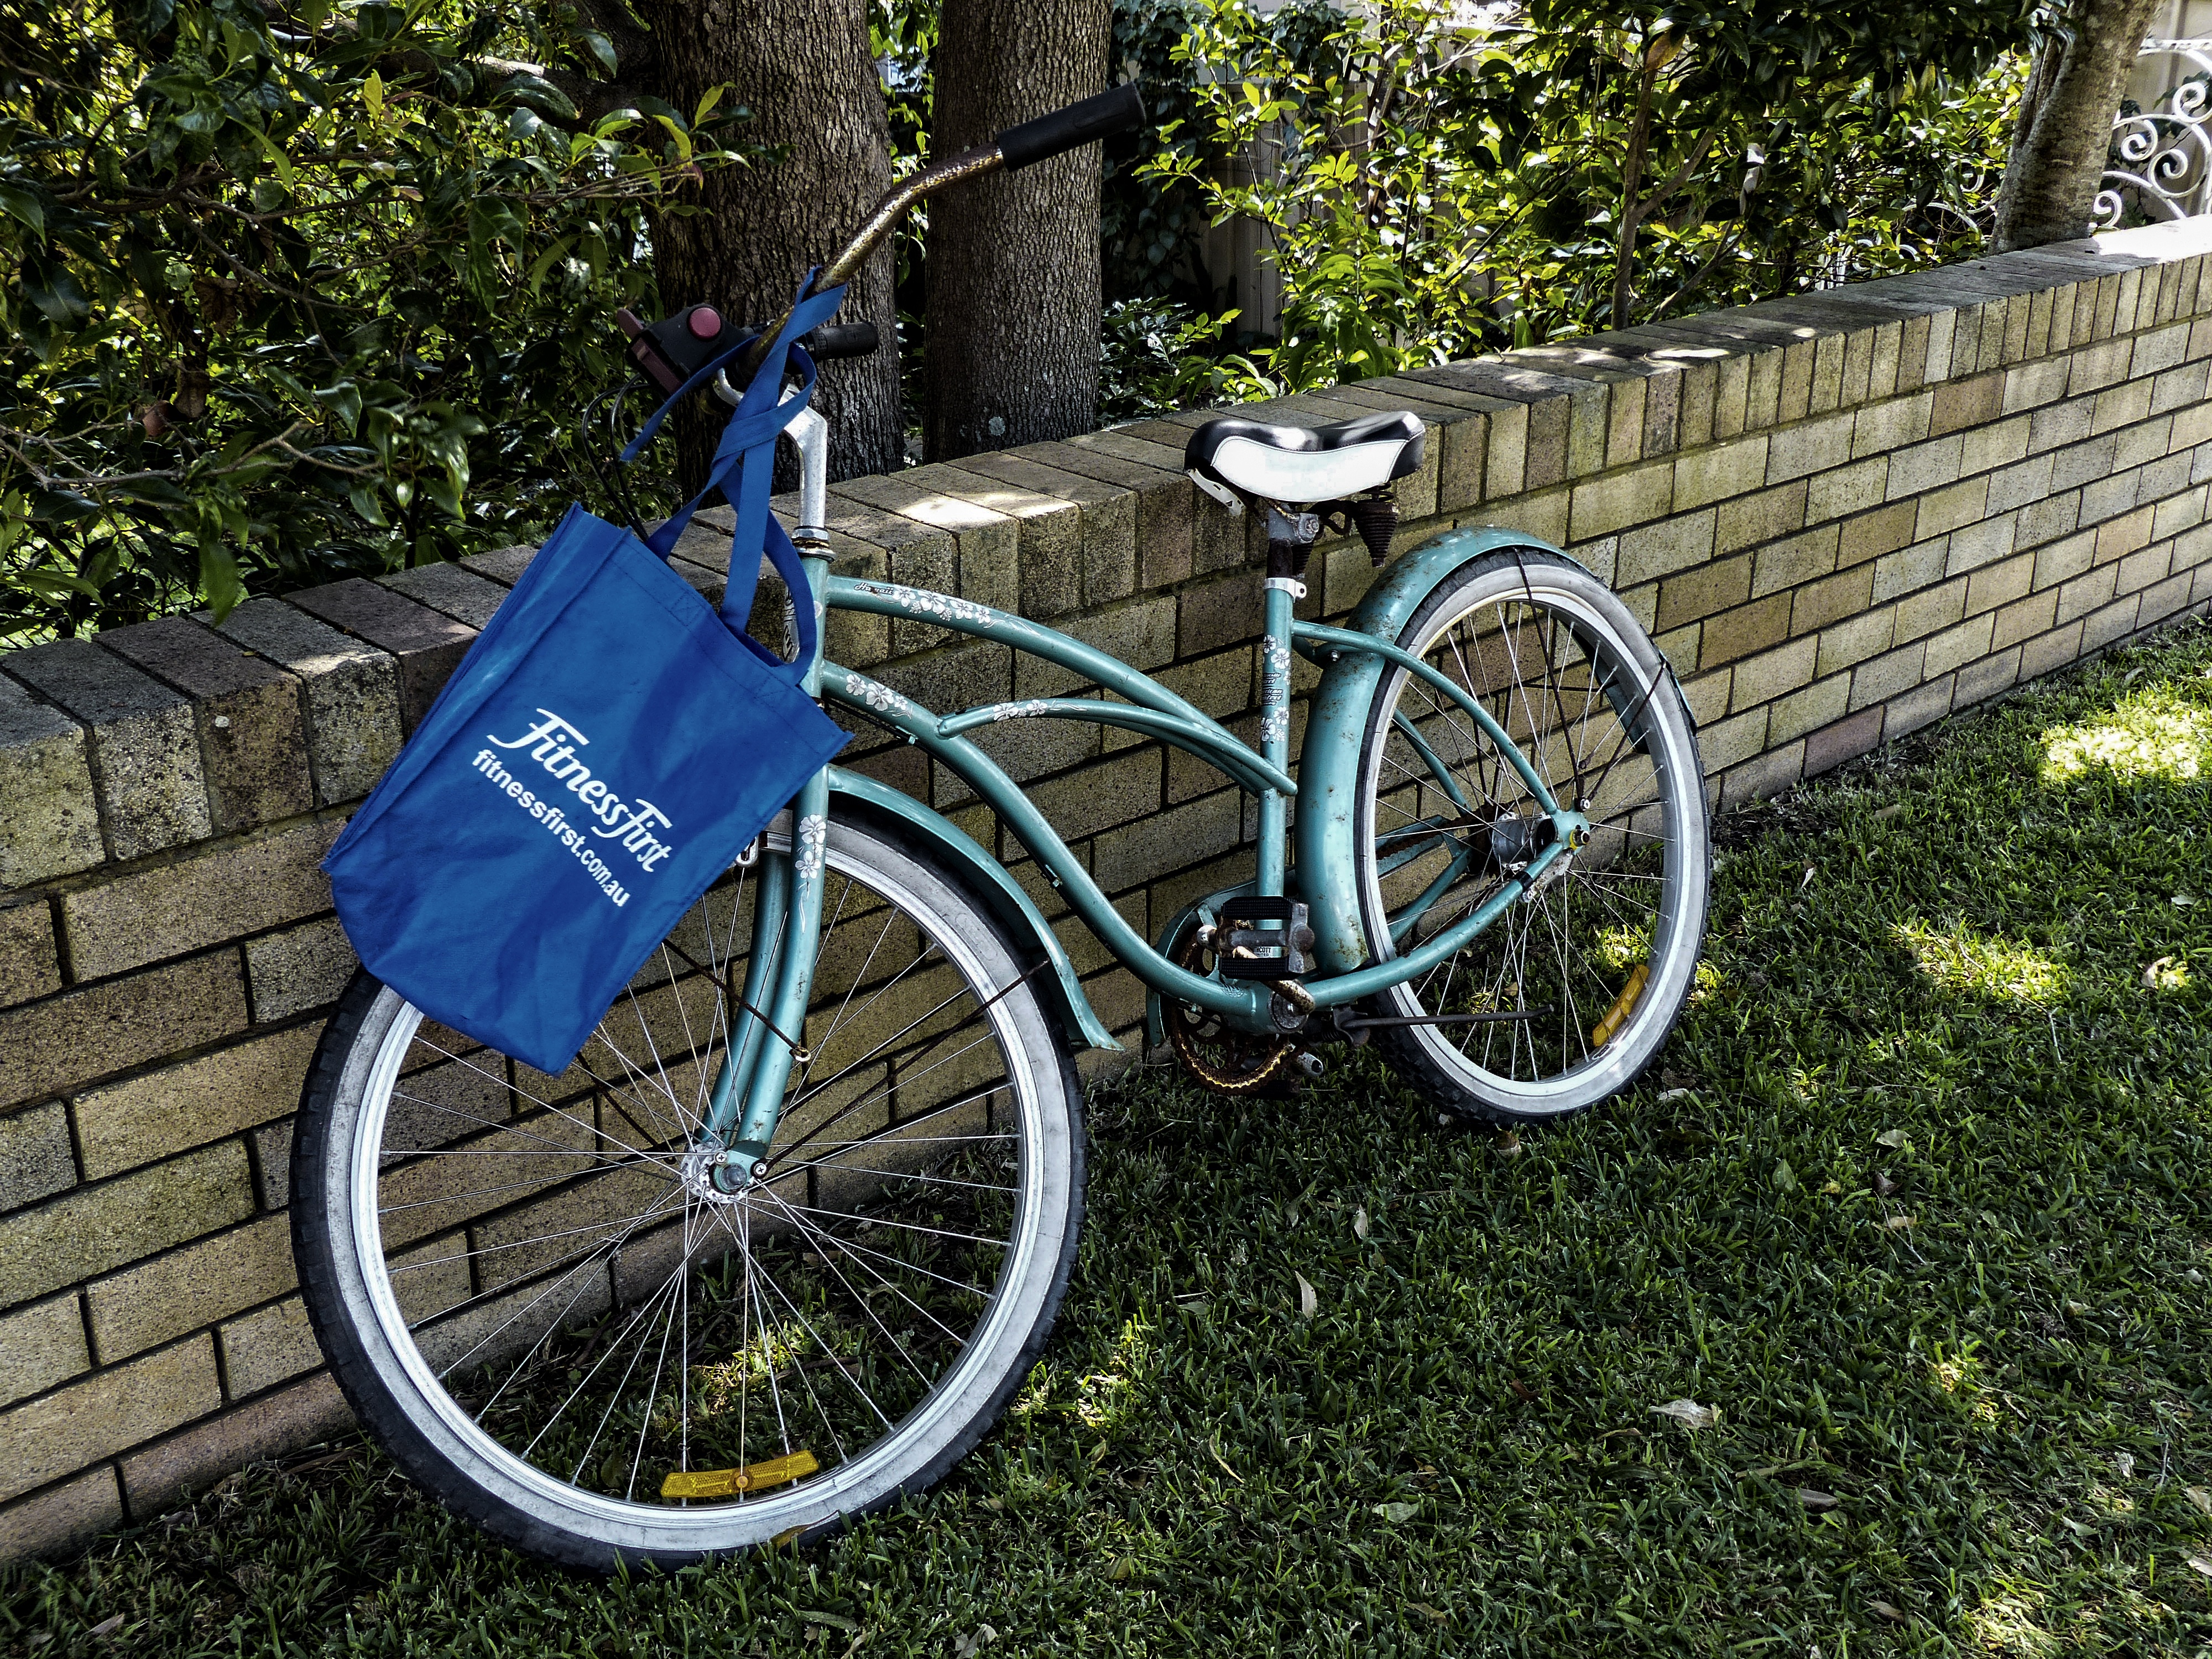
sport, vintage, wheel, old, bicycle, bike, vehicle, bag, blue, lifestyle, healthy, workout, activity, sports equipment, mountain bike, outdoors, cycling, saddle, exercising, style, active, freeride, two wheels, land vehicle, cycle sport, cyclo cross bicycle, bicycle racing, road bicycle, racing bicycle, hybrid bicycle